Song of Naples

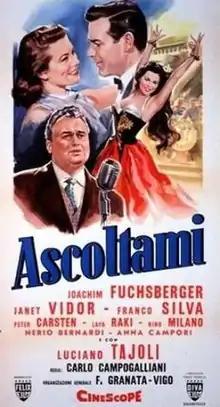
Film poster

Song of Naples is a 1957 Italian-German musical melodrama film written and directed by Carlo Campogalliani and starring Joachim Fuchsberger and Janet Vidor. It grossed over 202 million lire at the Italian box office.